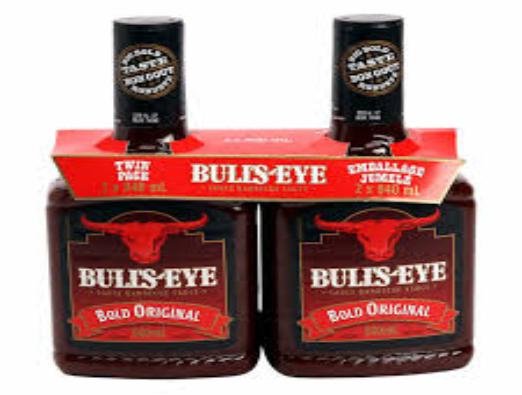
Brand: Bulls-Eye Barbecue
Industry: Food